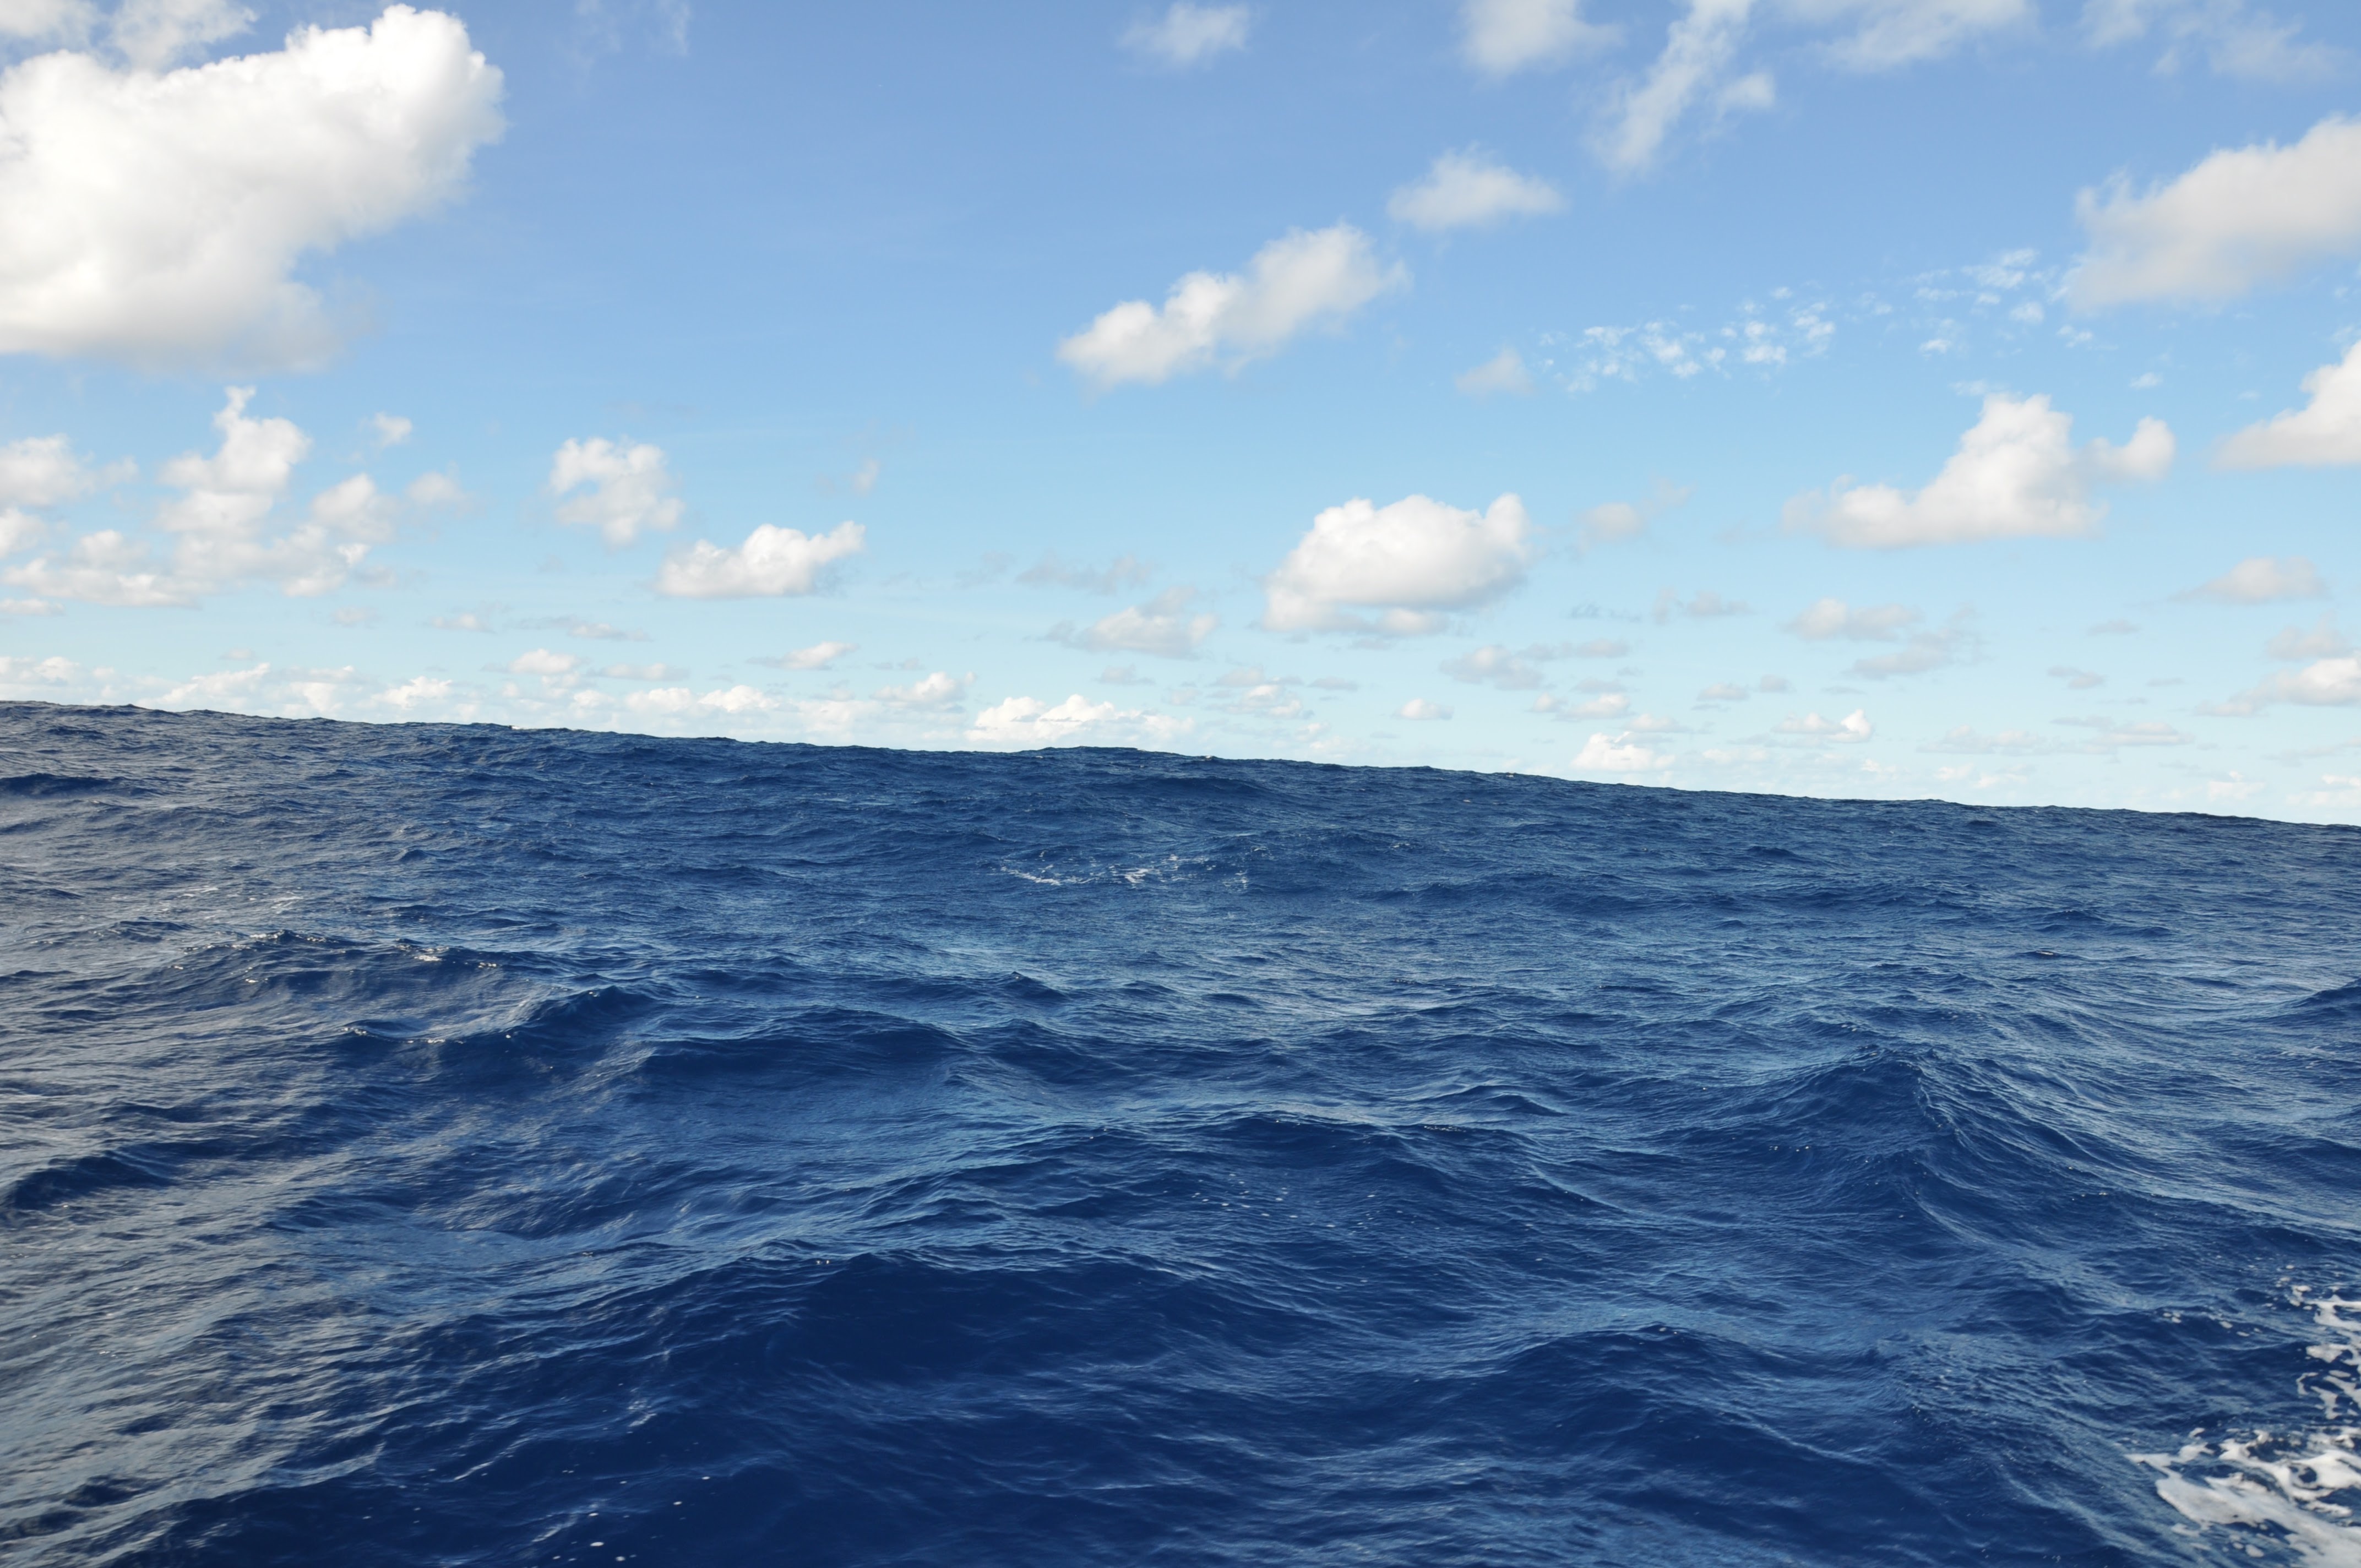
sea, coast, ocean, horizon, wave, vehicle, sailing, cape, arctic ocean, wind wave